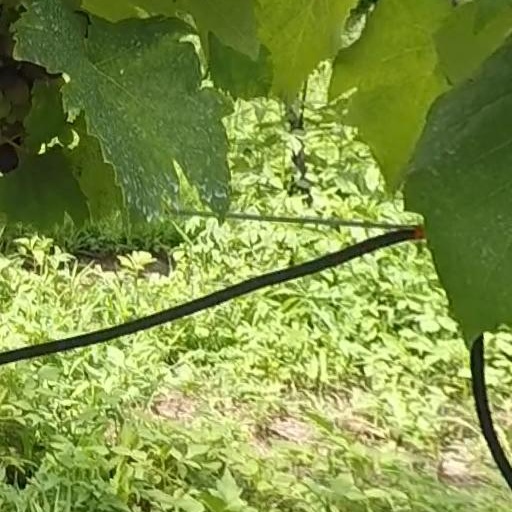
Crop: grape